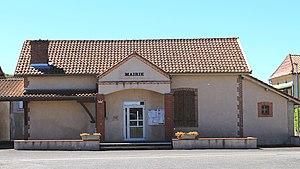
Mairie de Fontrailles (Hautes-Pyrénées)
Fontrailles est une commune française située dans le département des Hautes-Pyrénées, en région Occitanie.